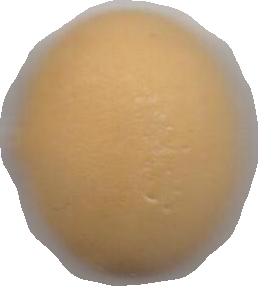
Variety: Grobogan